Southampton Terminus railway station

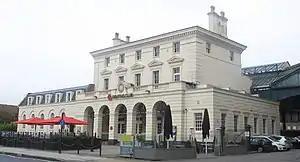
Terminus Station, now a casino

Southampton Terminus railway station served the Port of Southampton and Southampton City Centre, England from 1840 until 1966. The station was authorised on 25 July 1834 and built as the terminus of the London and Southampton Railway, which later changed its name to the London and South Western Railway (LSWR). The station opened as "Southampton" on 11 May 1840 due to the track not being fully linked between Winchester and Basingstoke.